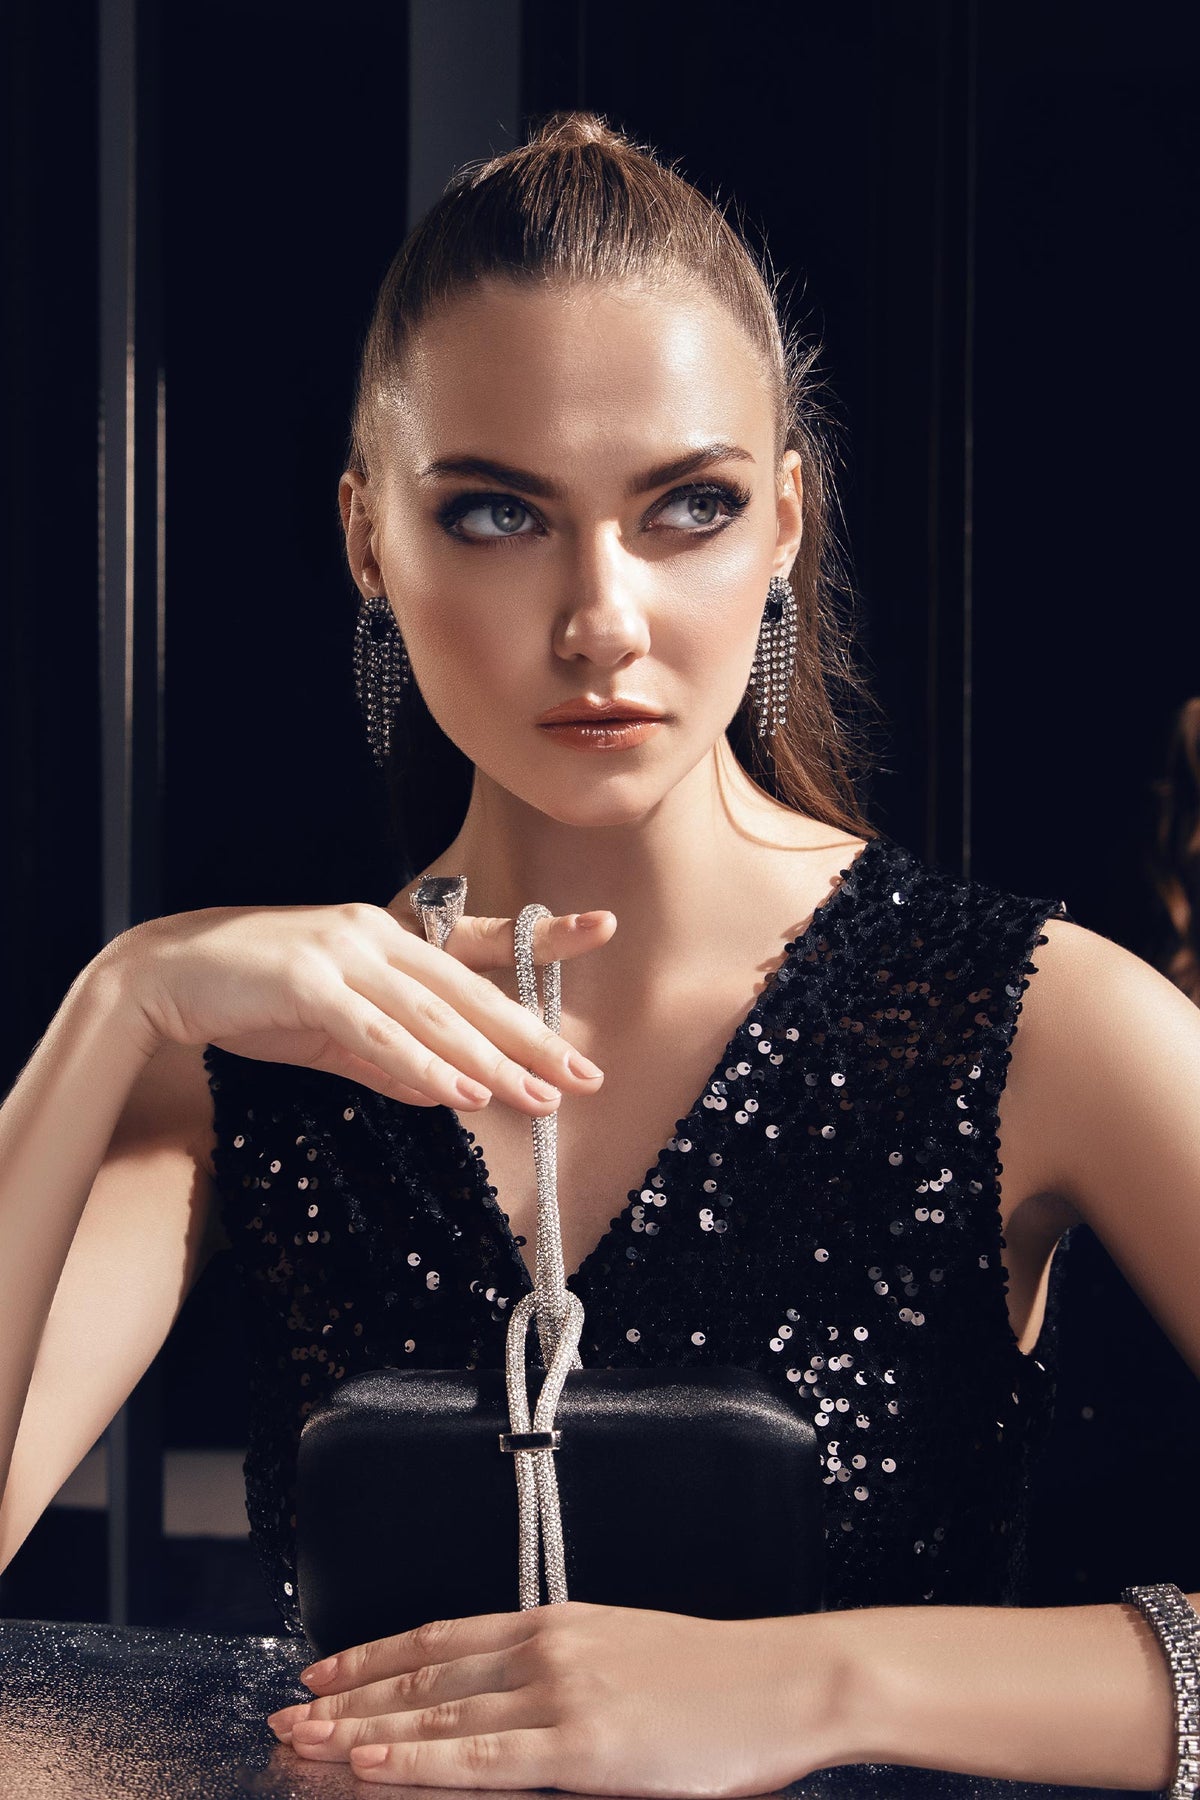
black sequin dress with diamond necklace and bracelet